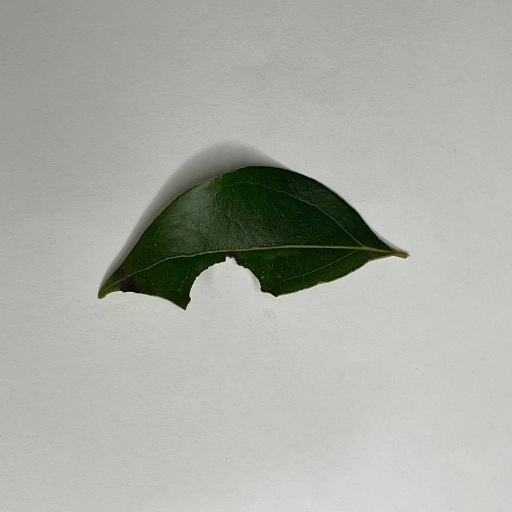
Species: Camphor
Leaf condition: Shot Hole